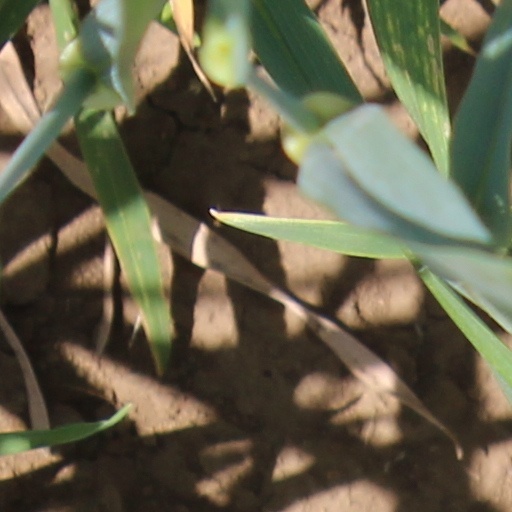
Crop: wheat